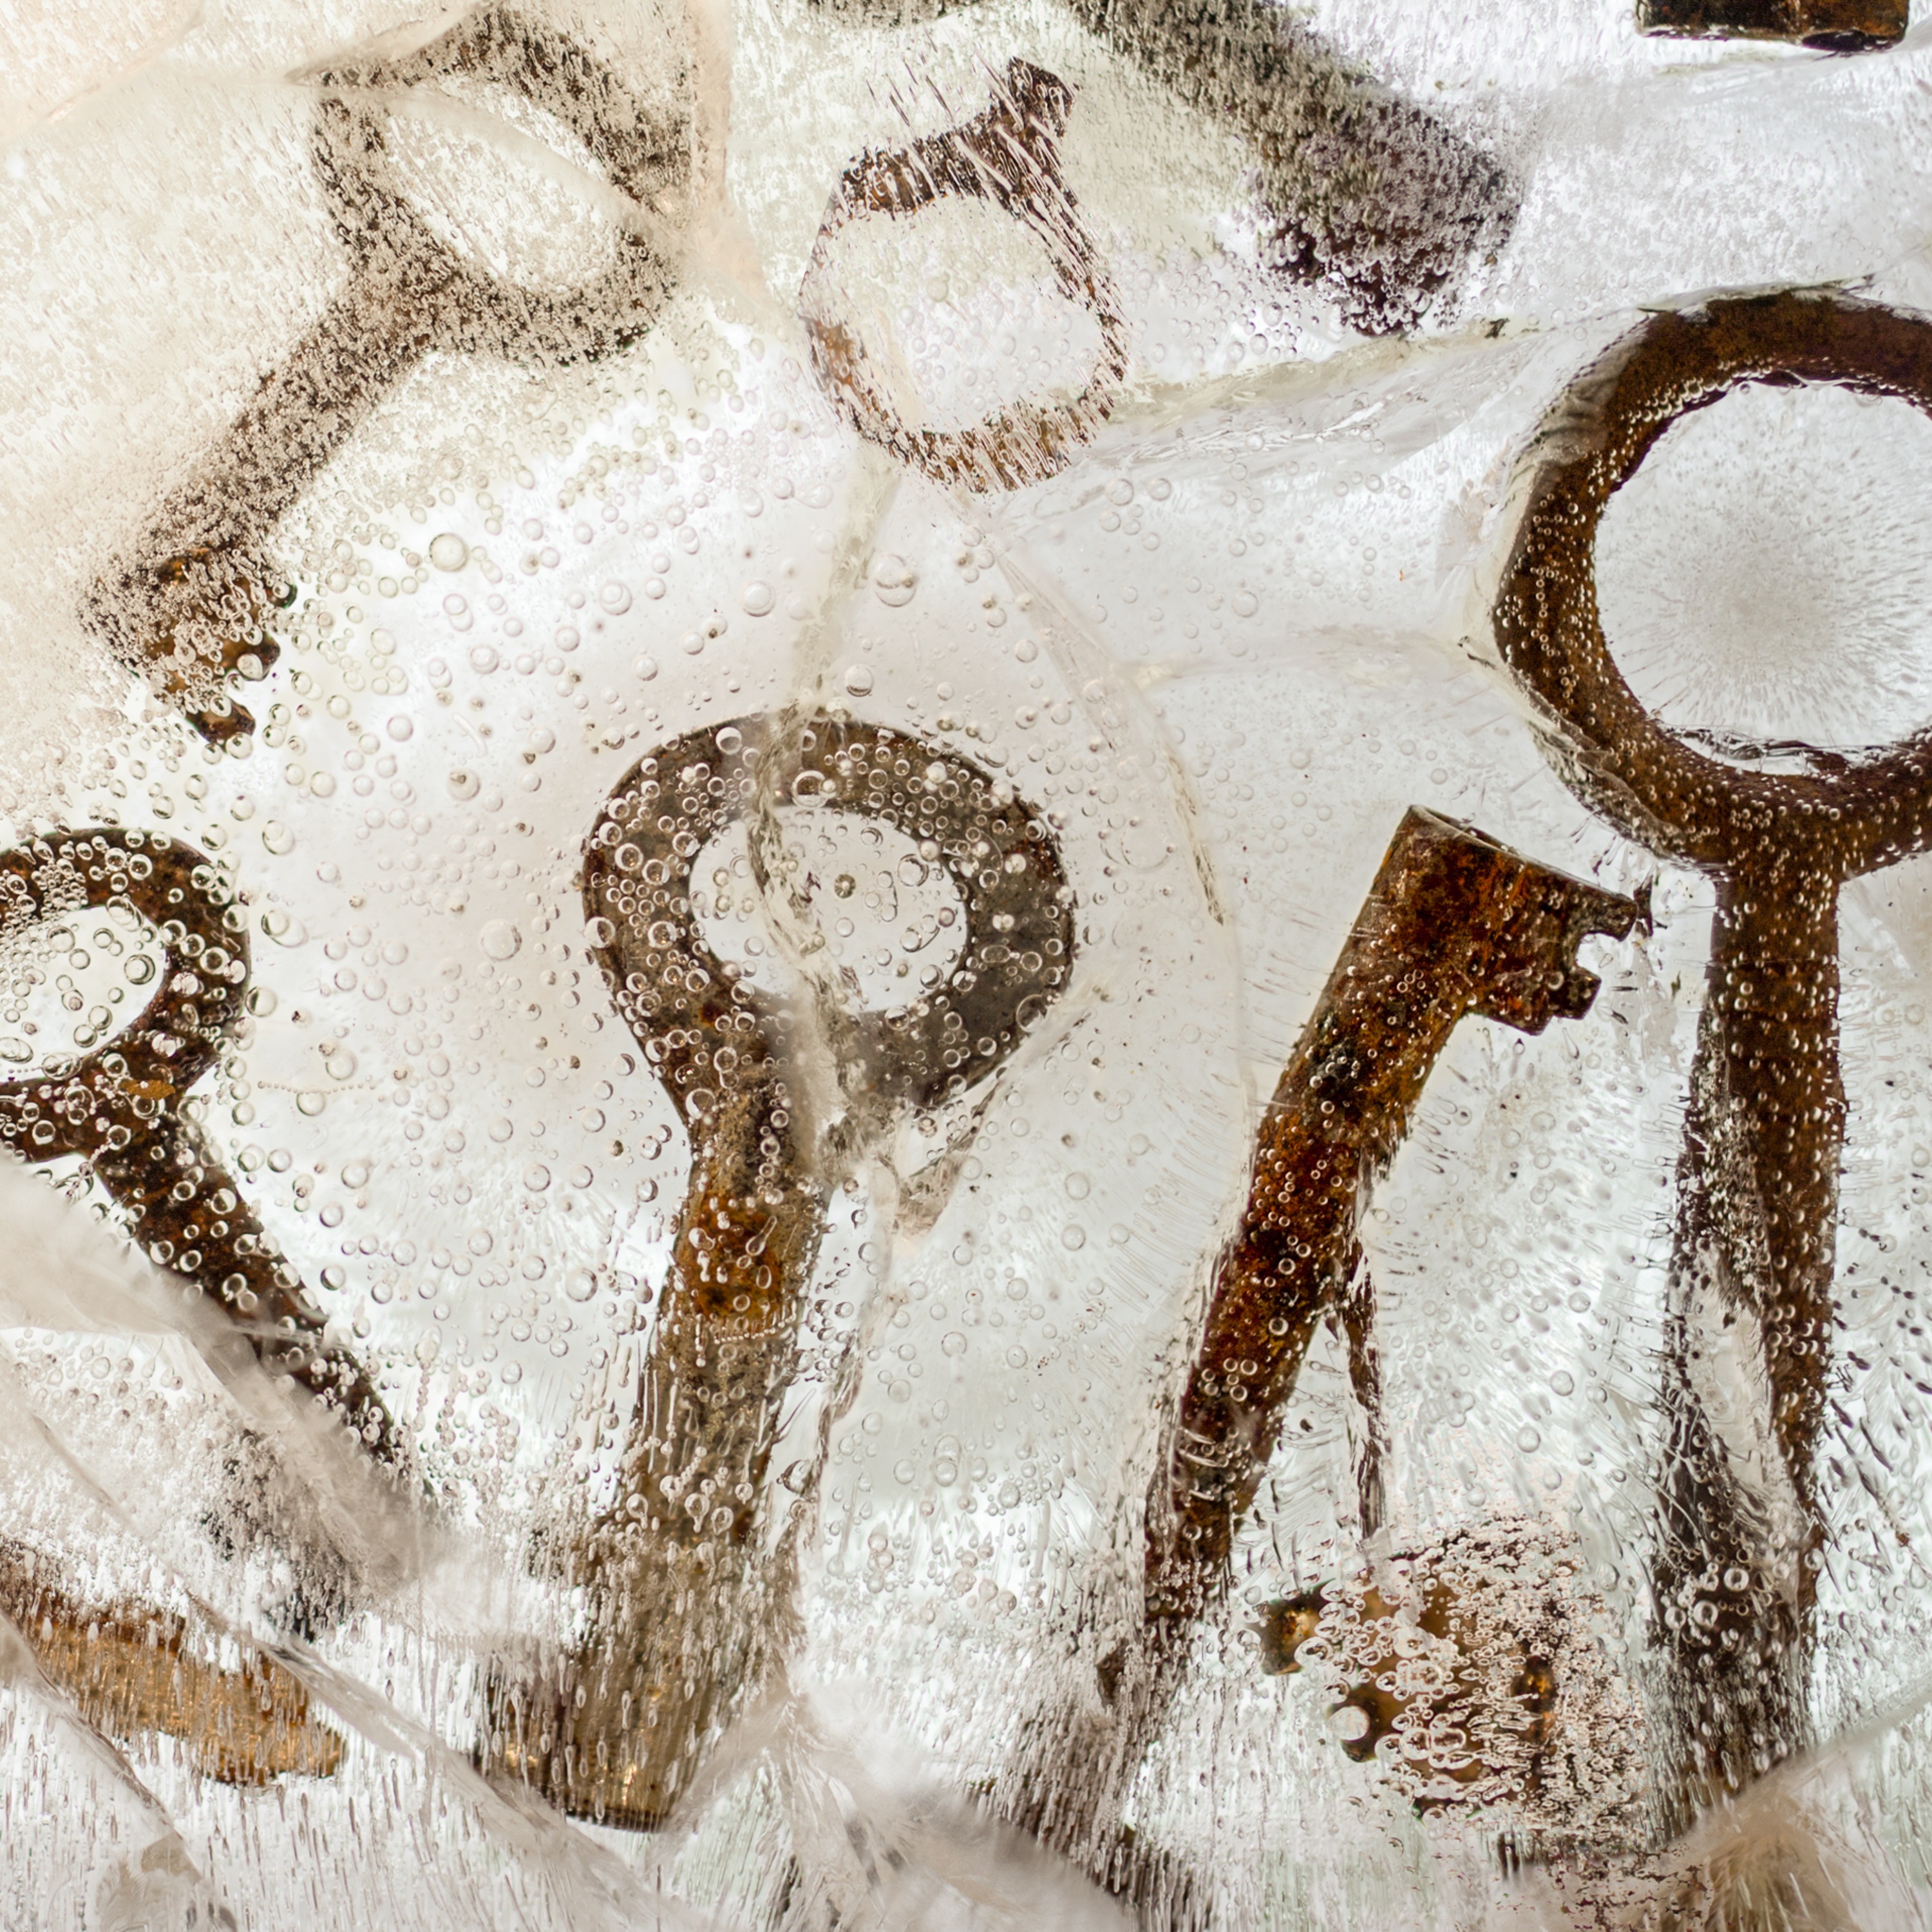
snow, winter, number, frost, ice, pattern, frozen, keys, old keys